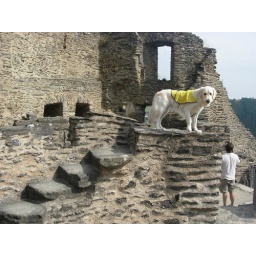
Alix is a female golden retriever and a service dog in training. Picture taken by her foster family.